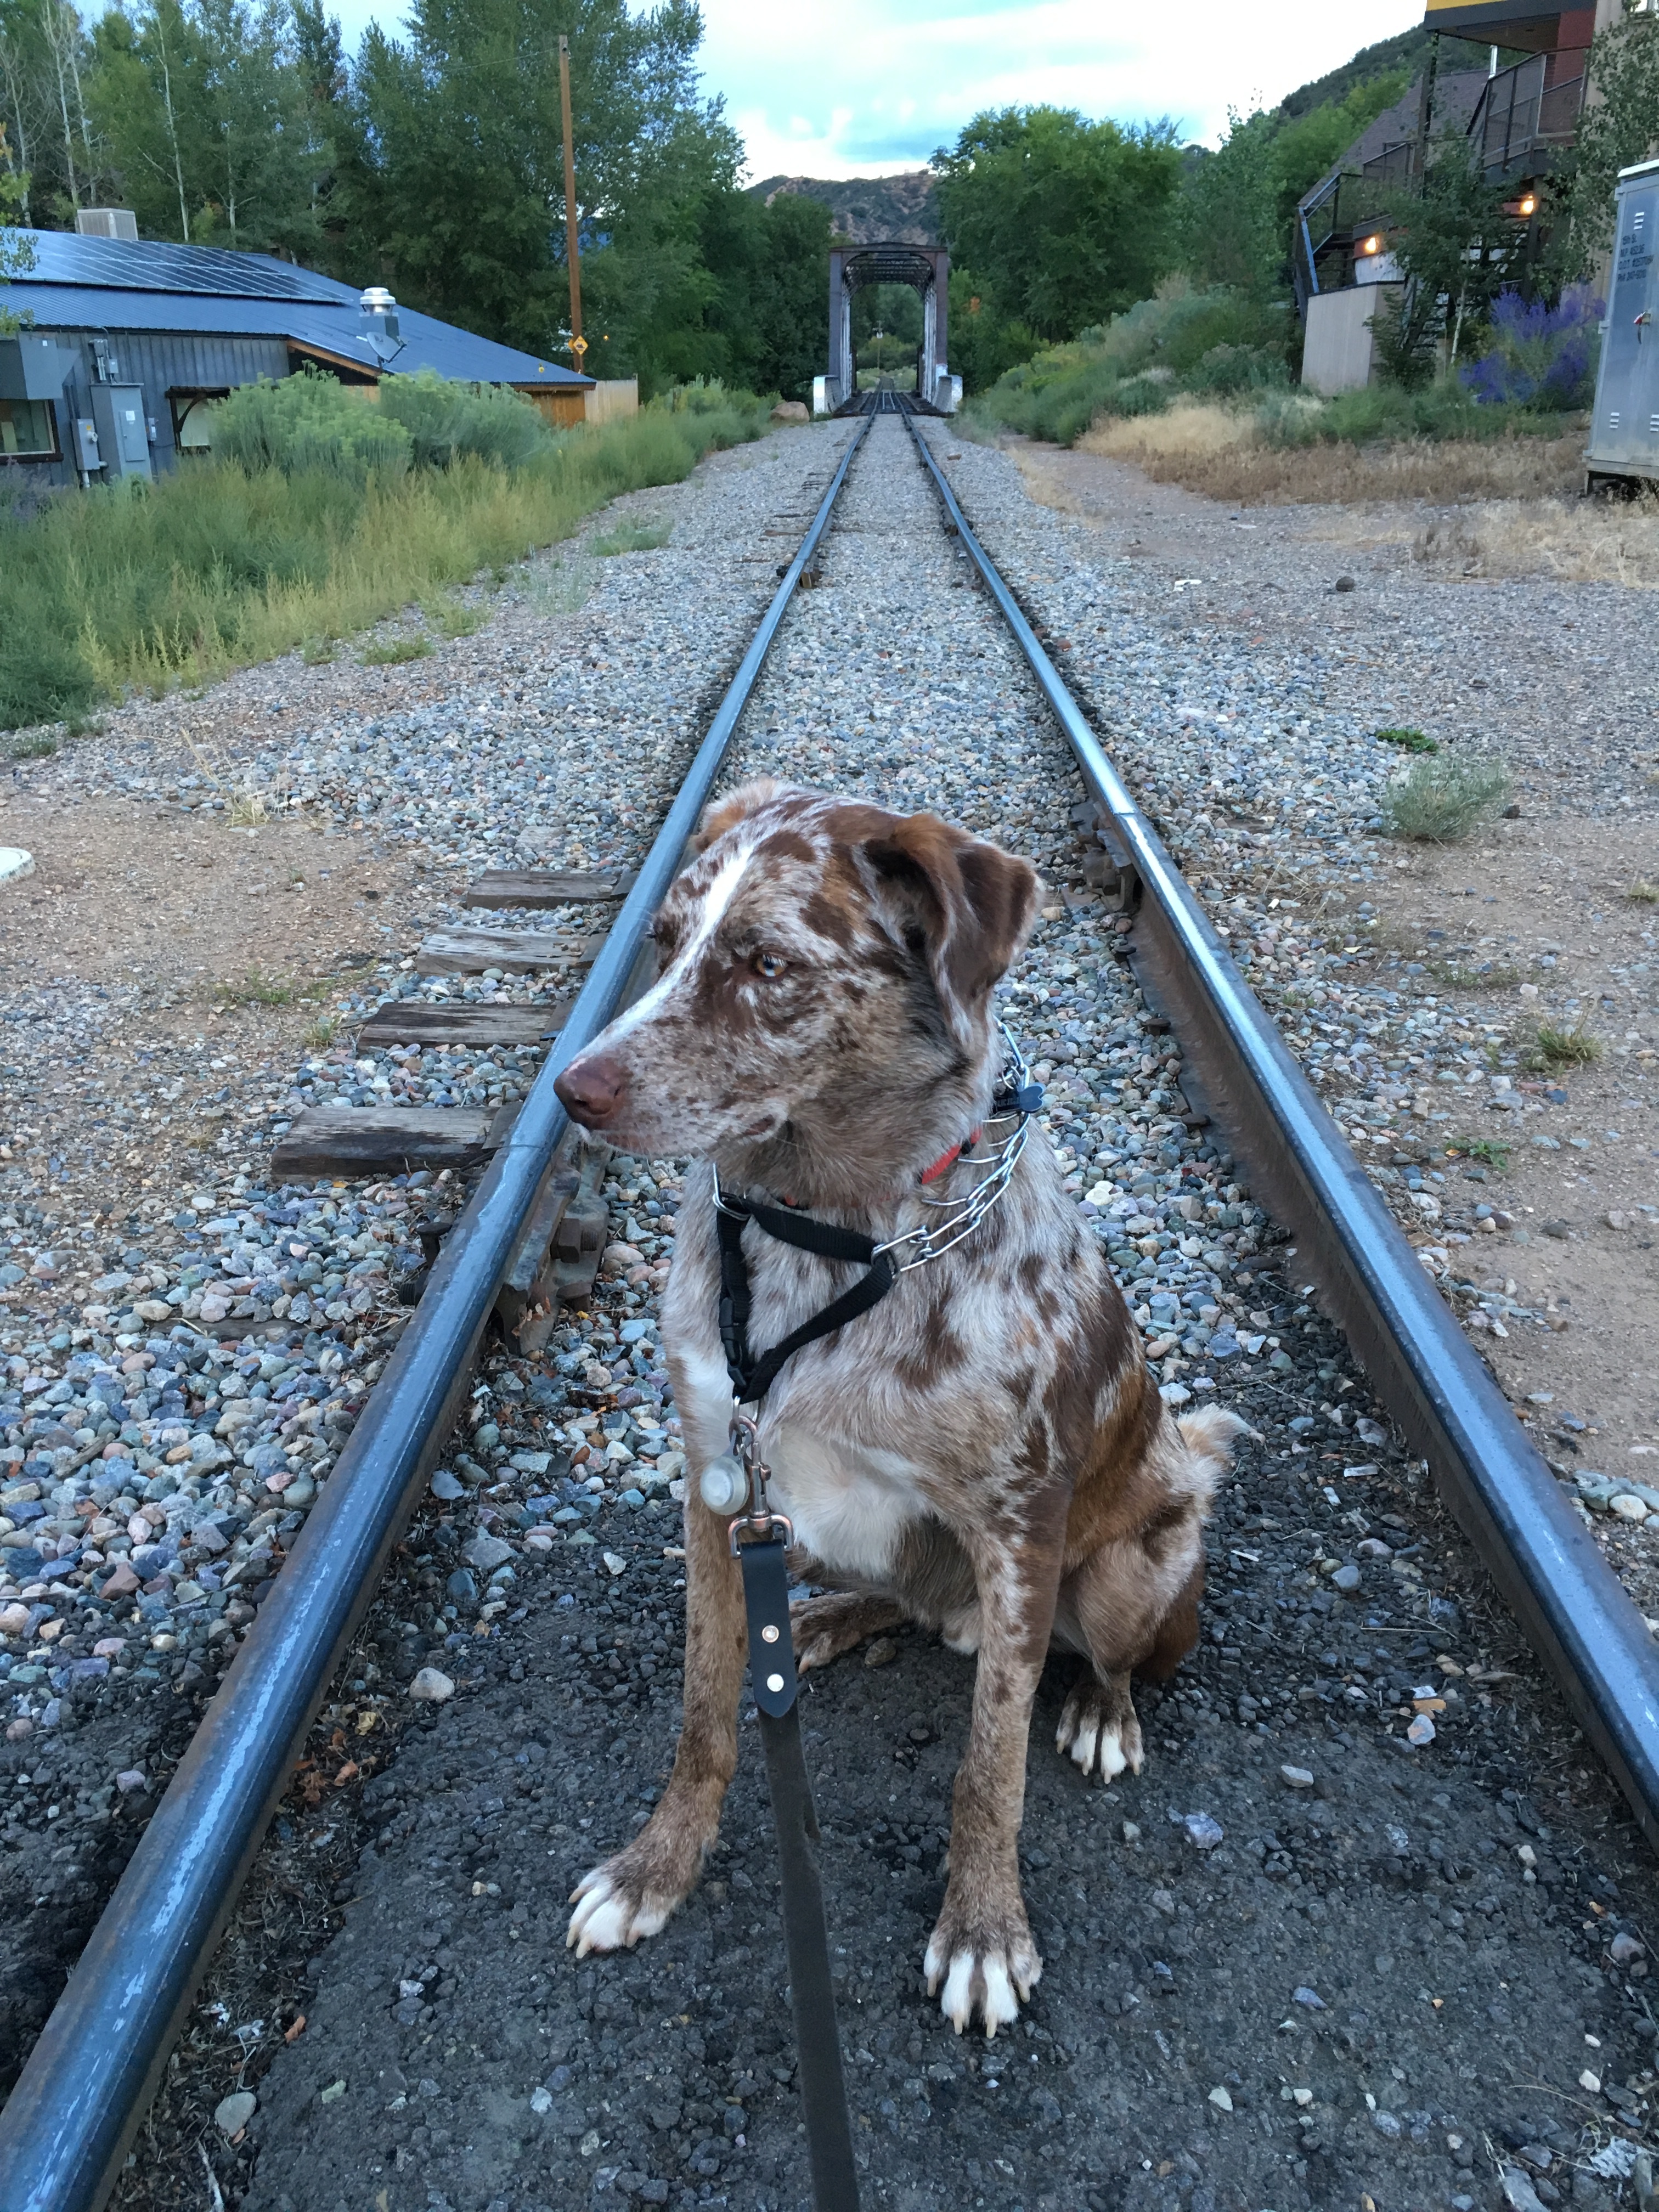
dog, felix, dog walking, animal shelter, street dog, dog like mammal